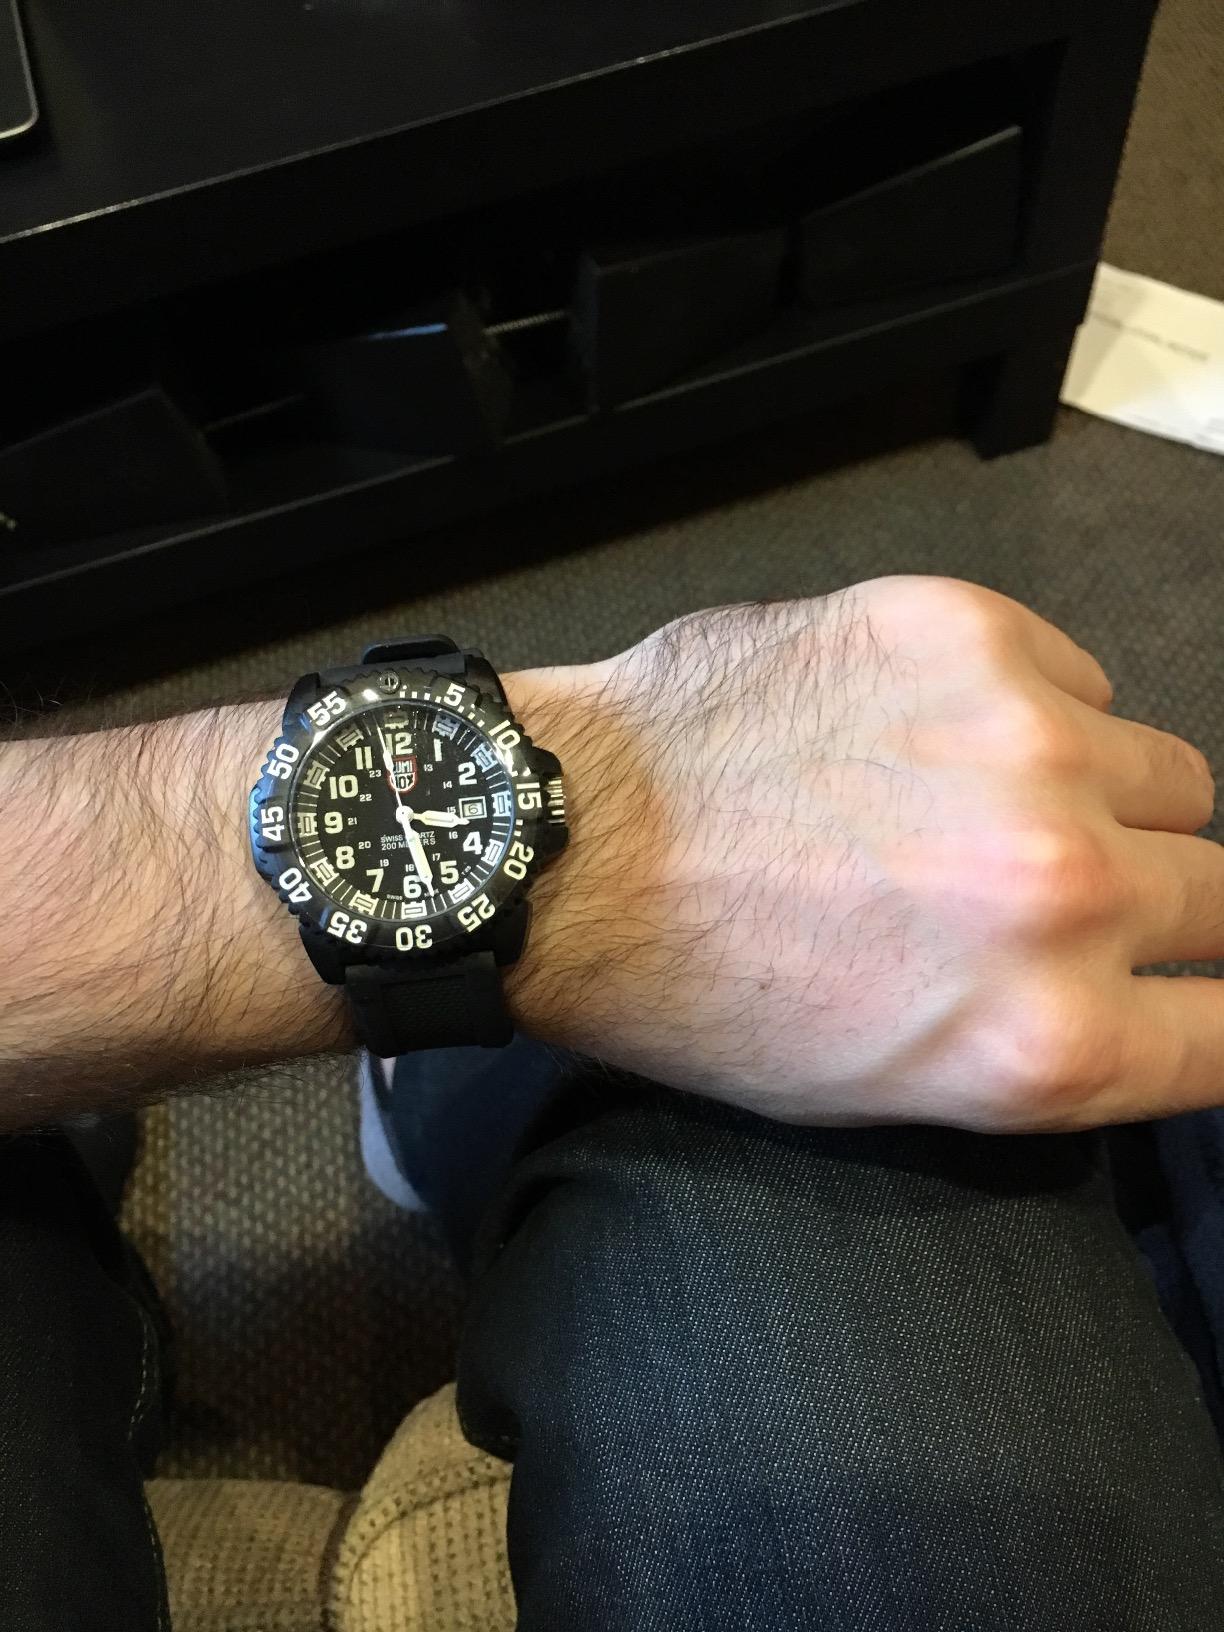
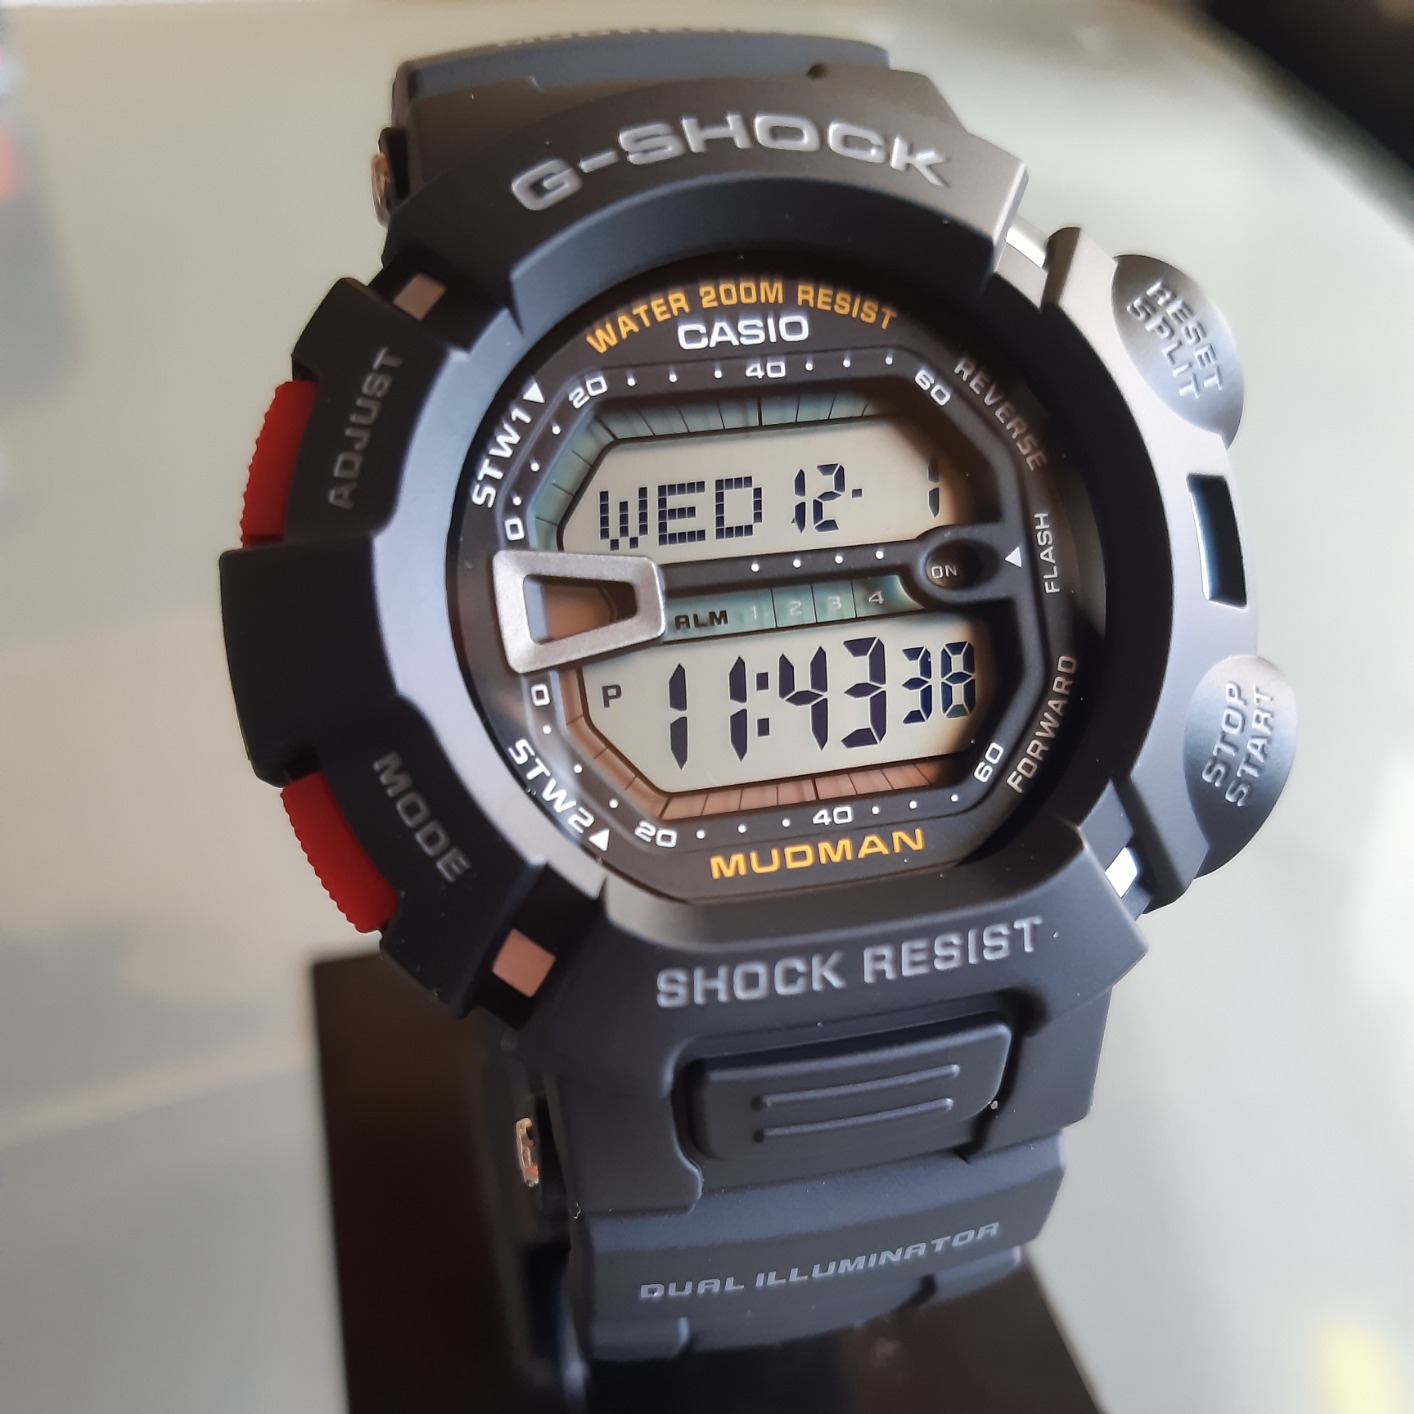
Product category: accessories_watch
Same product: no